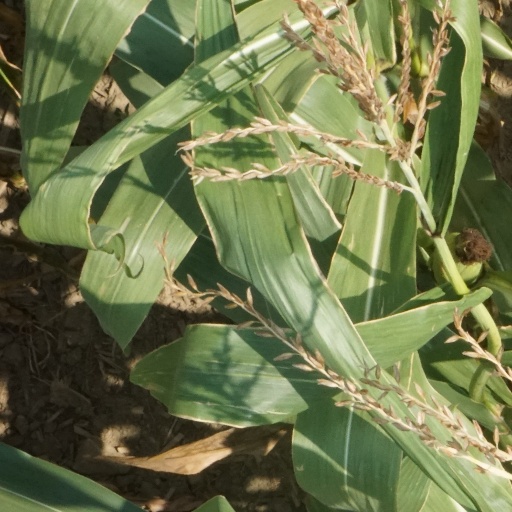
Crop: maize; corn